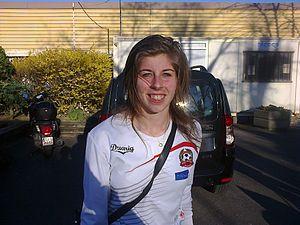
Camille Catala après le match VGA Saint-Maur - Juvisy FCF du 16 mars 2014.